List of twin towns and sister cities in Montenegro

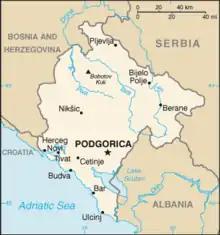
Map of Montenegro

This is a list of municipalities in Montenegro which have standing links to local communities in other countries known as "town twinning" (usually in Europe) or "sister cities" (usually in the rest of the world).